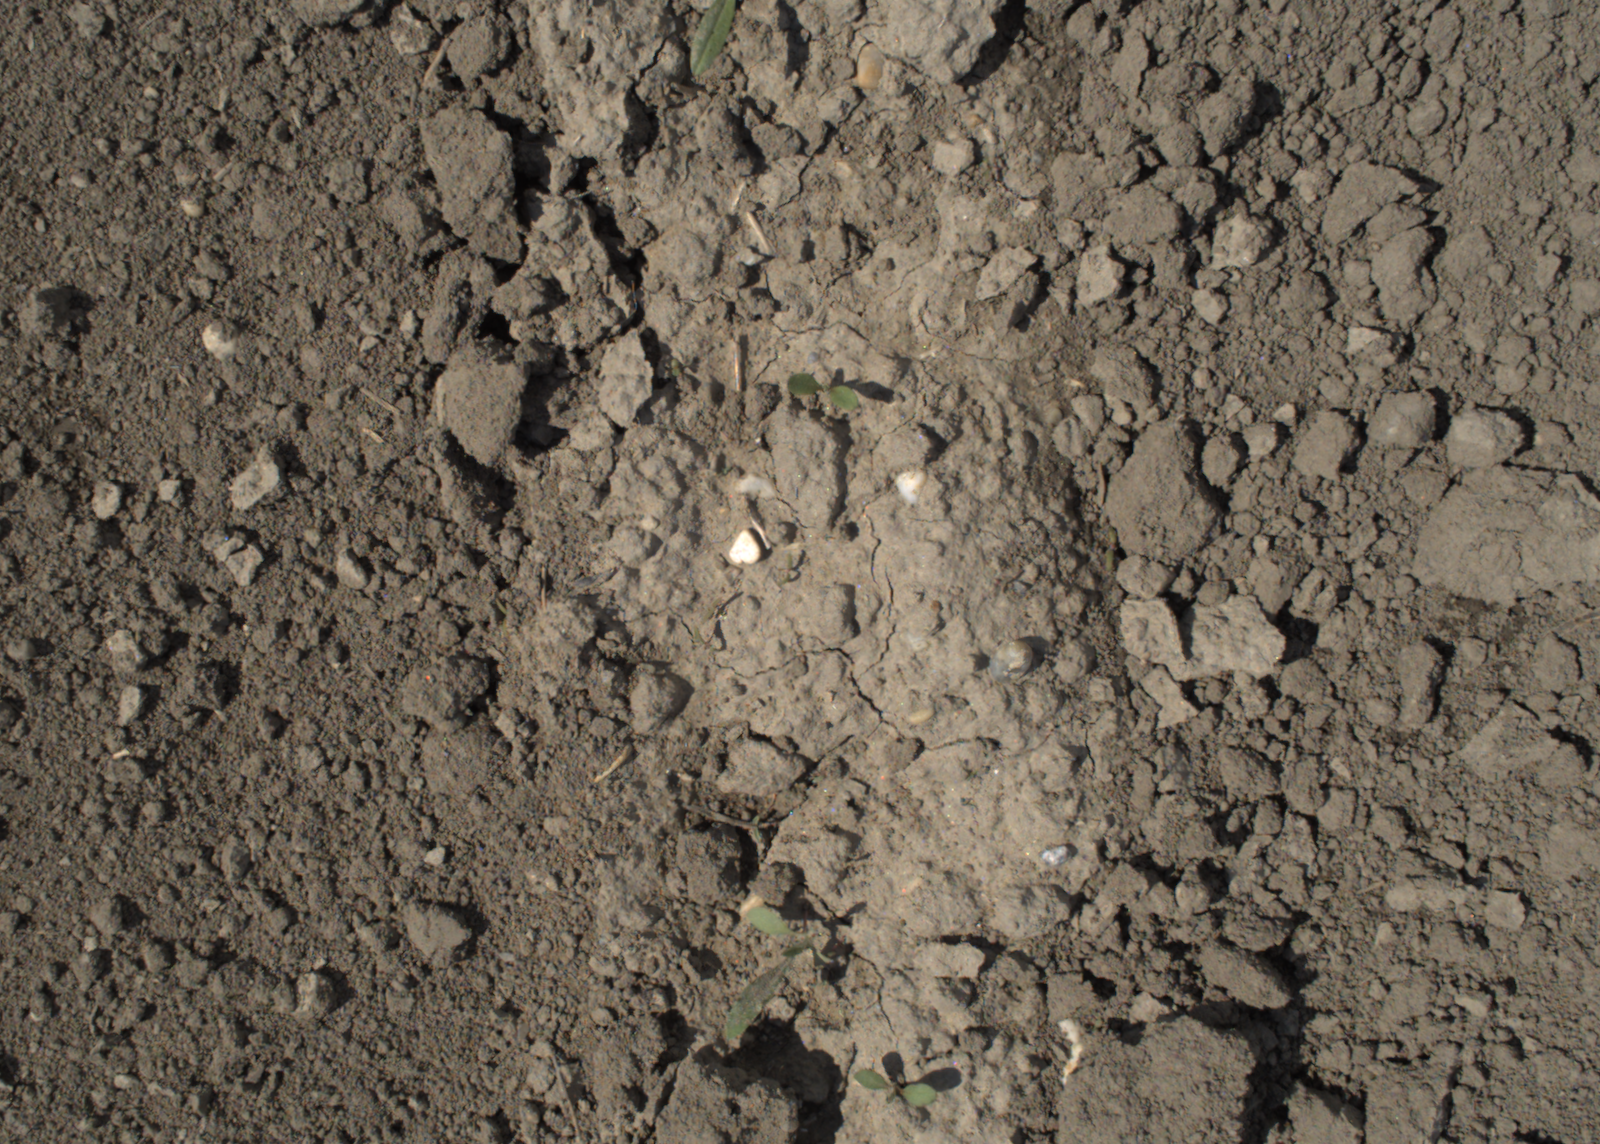
Capture date: 28.05.2021 10:29:17
Weather: mixed
Wind: medium
Seeding date: 27.04.2021
Plant canopy height (mm): 1018